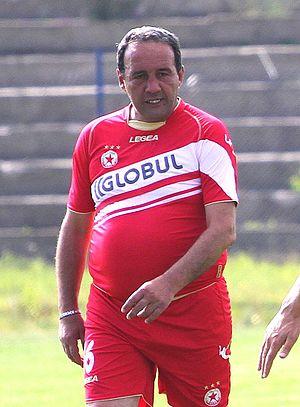
Georgi Georgiev, né le 10 janvier 1963 à Plovdiv, est un footballeur bulgare, qui évoluait au poste de milieu offensif au CSKA Sofia et en équipe de Bulgarie. En 1991, Georgiev peut quitter son pays de naissance pour évoluer à l'étranger après la chute de l'URSS, il privilégie la France où quelques équipes s'intéressent à lui notamment le FC Metz et le FC Mulhouse évoluant en Ligue 2. Il jouera pendant 6 années sous les couleurs blanches et bleues avec son compatriote et ami Borislav Mikhailov.